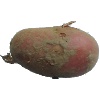
Label: red_potato